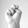
ASL letter: N